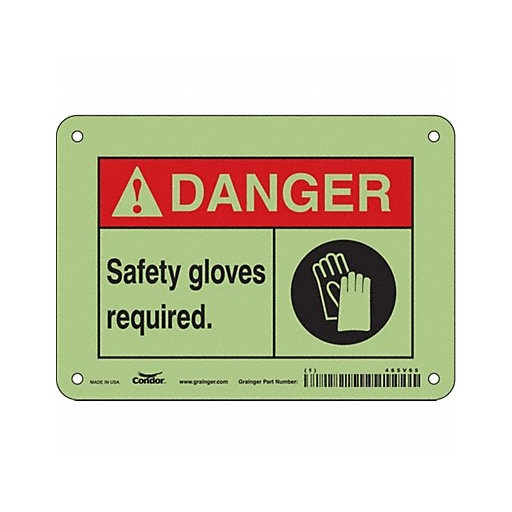
Safety Sign Personal Protection 5 H
Safety Sign Sign Subject Matter Personal Protection Height 5 In. Width 7 In. Sign Material Plastic Sign Mounting Style With Mounting Holes Header Danger Legend Danger Safety Gloves Required Printed Language English Sign Shape Rectangle
Brand: CONDOR
Category: Business & Industrial > Signage > Safety & Warning Signs